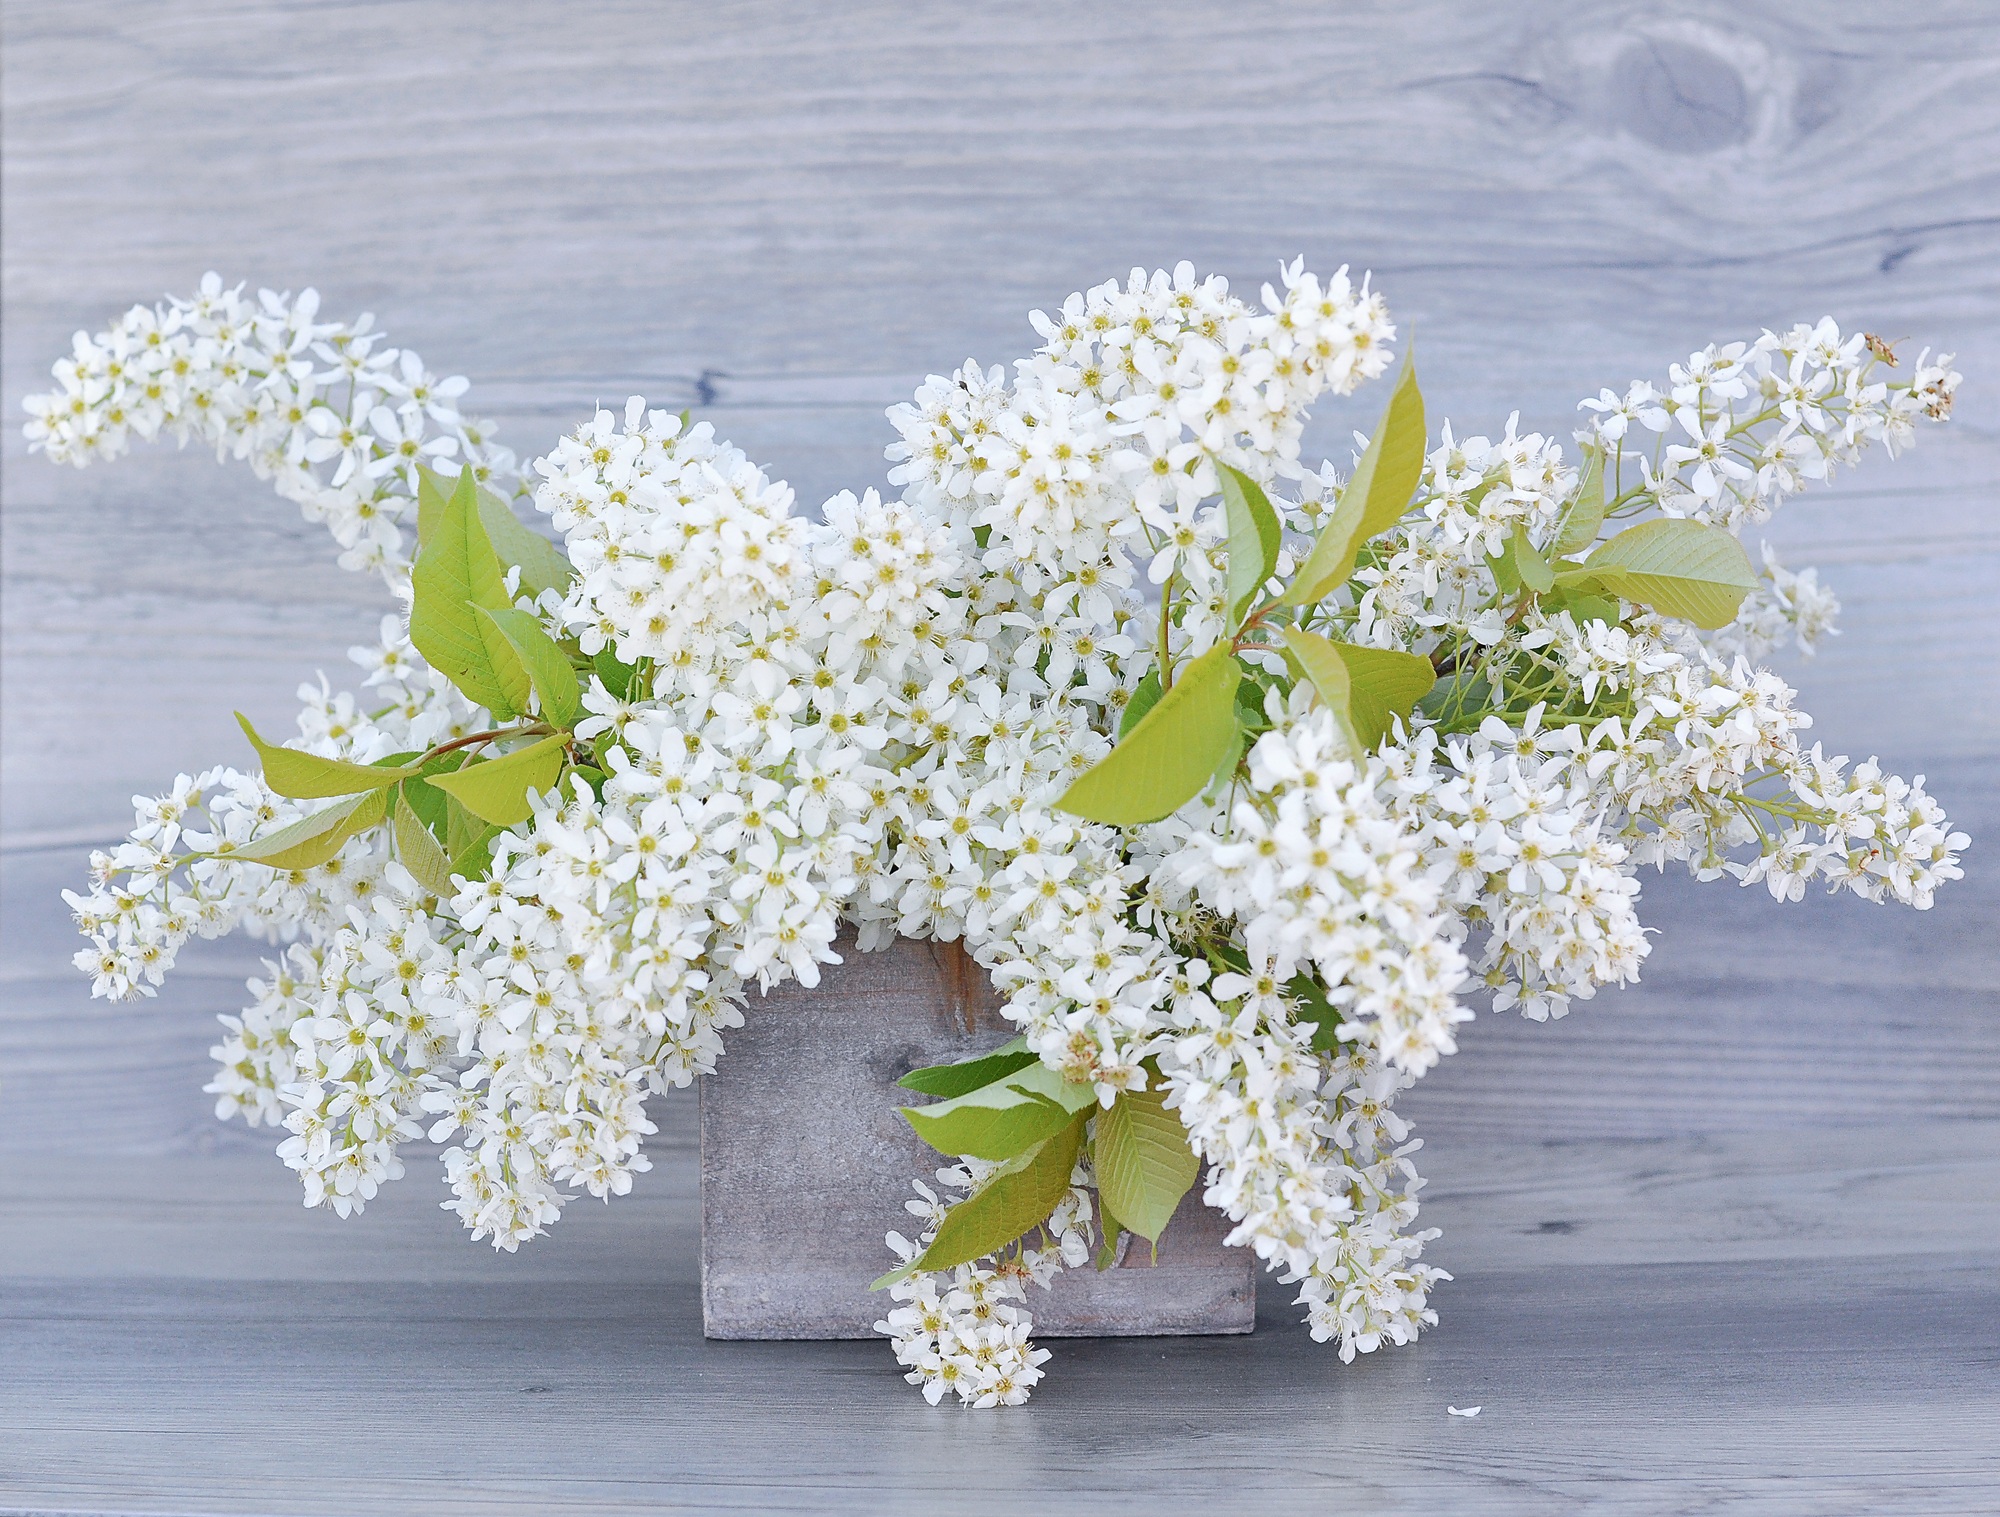
branch, blossom, plant, white, flower, decoration, spring, produce, close, still life, deco, flowers, branches, lilac, fragrant, floristry, white flowers, flowering plant, flowering twig, flower bouquet, cut flowers, floral design, artificial flower, lilac branches, lilac blossom branch, land plant, flower arranging